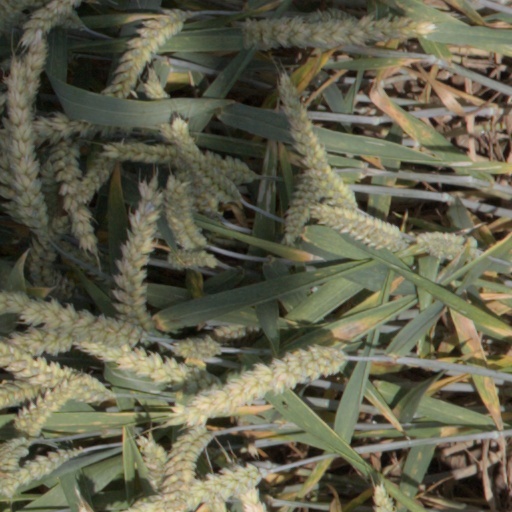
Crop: wheat